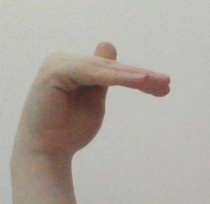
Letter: khaa